Pfeffingen

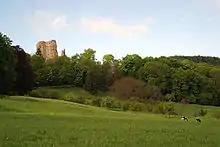
Rolling hillside around Pfeffingen Castle

Pfeffingen has an area, , of . Of this area, or 32.0% is used for agricultural purposes, while or 52.7% is forested. Of the rest of the land, or 14.3% is settled (buildings or roads).